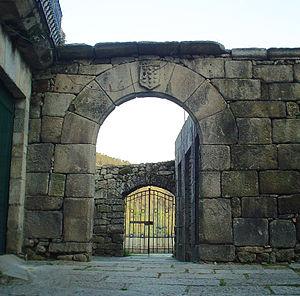
Ribadavia est une commune de Galice, dans la province d'Ourense. C'est la commune chef lieu de la comarque d'O Ribeiro. Ribadavia est réputée en Galice comme ville historique, artistique et culturelle.